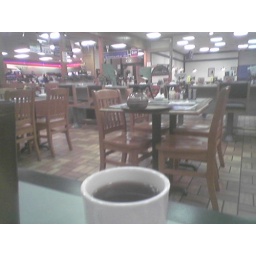
Trying out the TA truck stop diner under the shelby ave. bridge